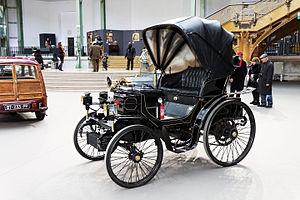
Le moteur horizontal Peugeot est le premier moteur à essence breveté Peugeot en 1896 du constructeur automobile Peugeot, de 2 cylindres en ligne, de 1 L à 2,5 L de cylindrée pour 4 à 12 chevaux, produit à 1584 exemplaires, pour motoriser les Peugeot Type 14 de 1896, au Peugeot Type 36 de 1902, au début de l'histoire de l'industrie automobile.
La Peugeot Type 17 est un modèle d'automobile produit par le constructeur français Peugeot en 1897.